Slavic water spirits

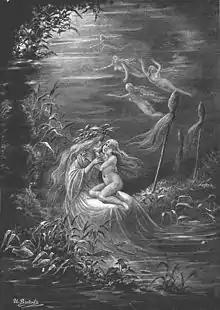
A Rusalka and her daughter, by I. Volkov, 1899.

According to Vladimir Propp, "Rusalka" (pl. "Rusalki") was an appellation used by the early Slavs for tutelary deities of water who favour fertility, and they were not considered evil entities before the nineteenth century. They came out of the water in spring to transfer life-giving moisture to the fields, thus nurturing the crops.